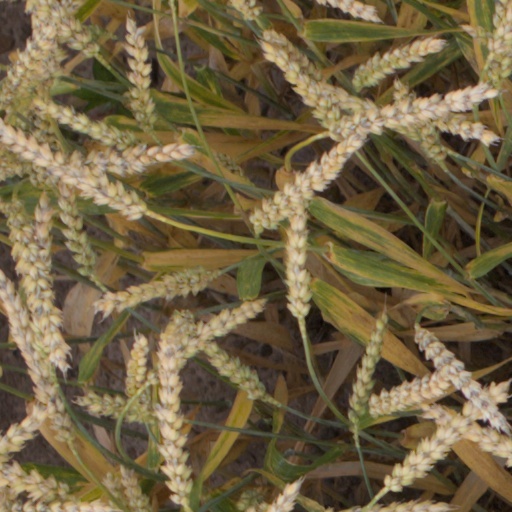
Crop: wheat